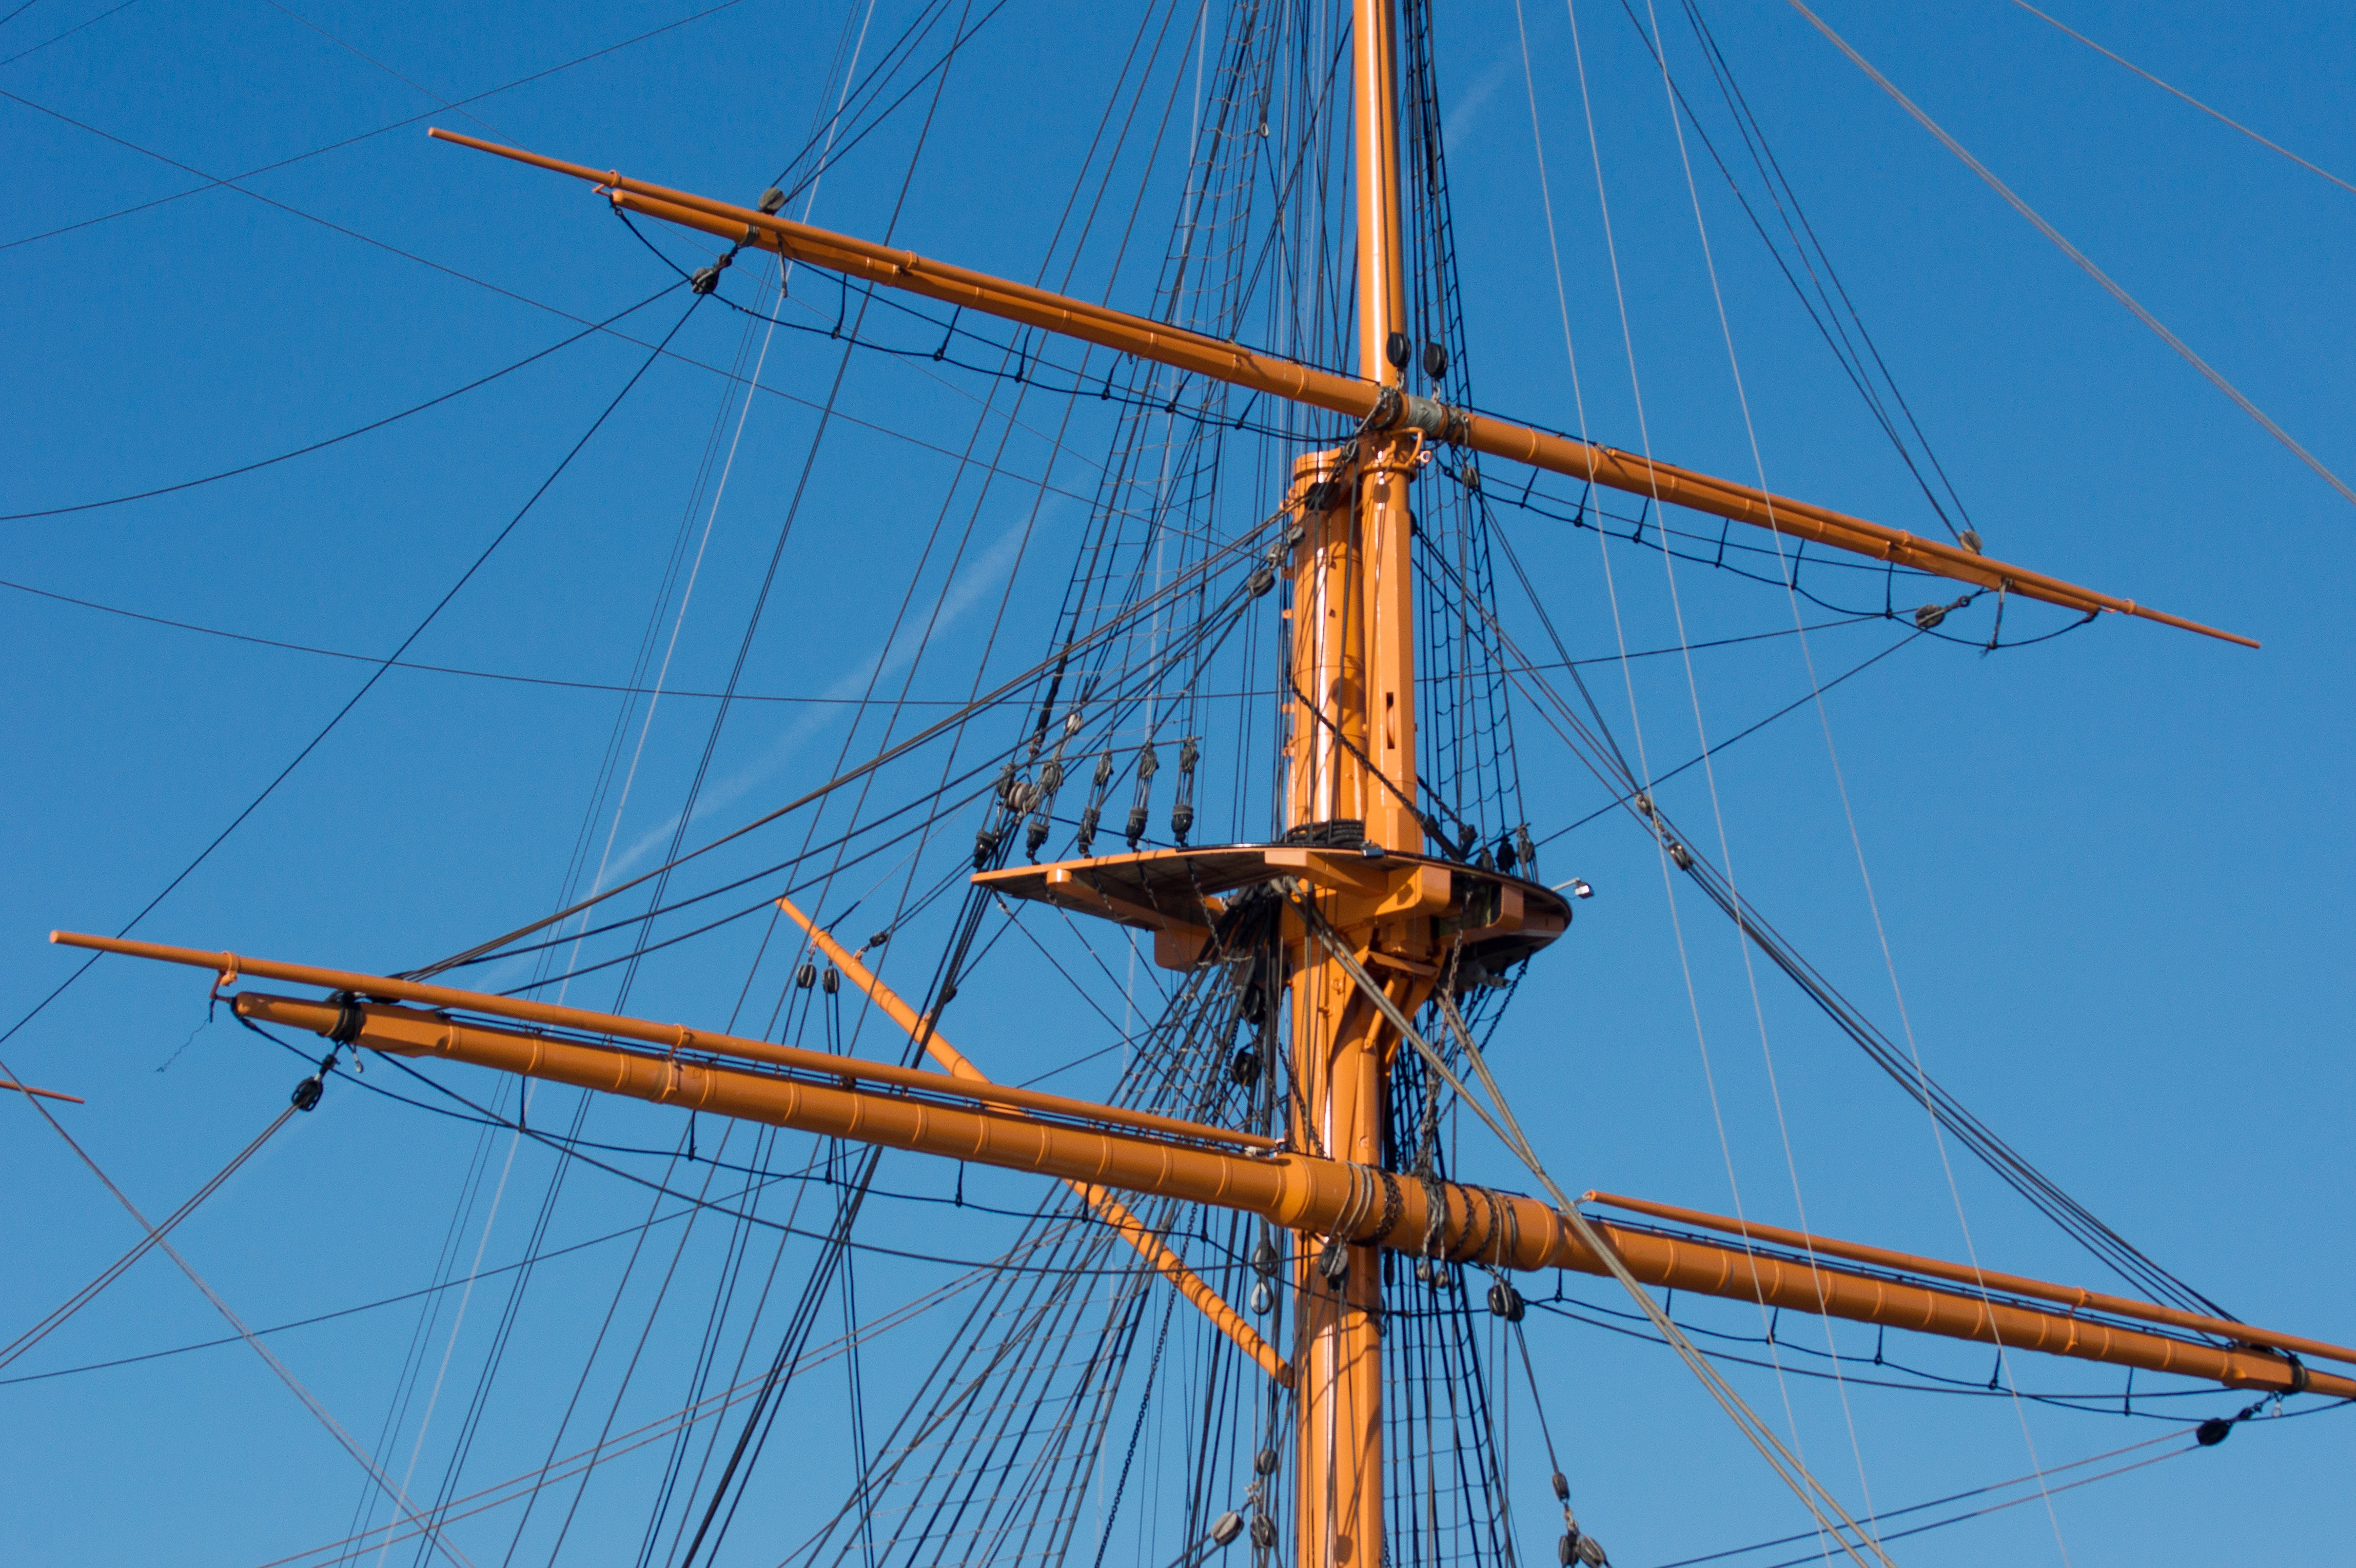
sea, boat, wind, ship, vessel, vehicle, mast, sailing, rigging, sailboat, sail, marine, maritime, watercraft, schooner, windjammer, frigate, brig, sailing ship, tall ship, galleon, full rigged ship, ship of the line, caravel, brigantine, barquentine, carrack, manila galleon